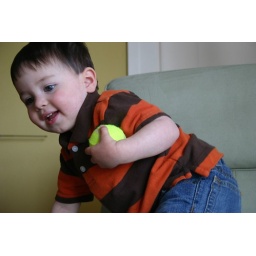
we keep telling him to sit on his butt, so standing in a chair has become a huge game.